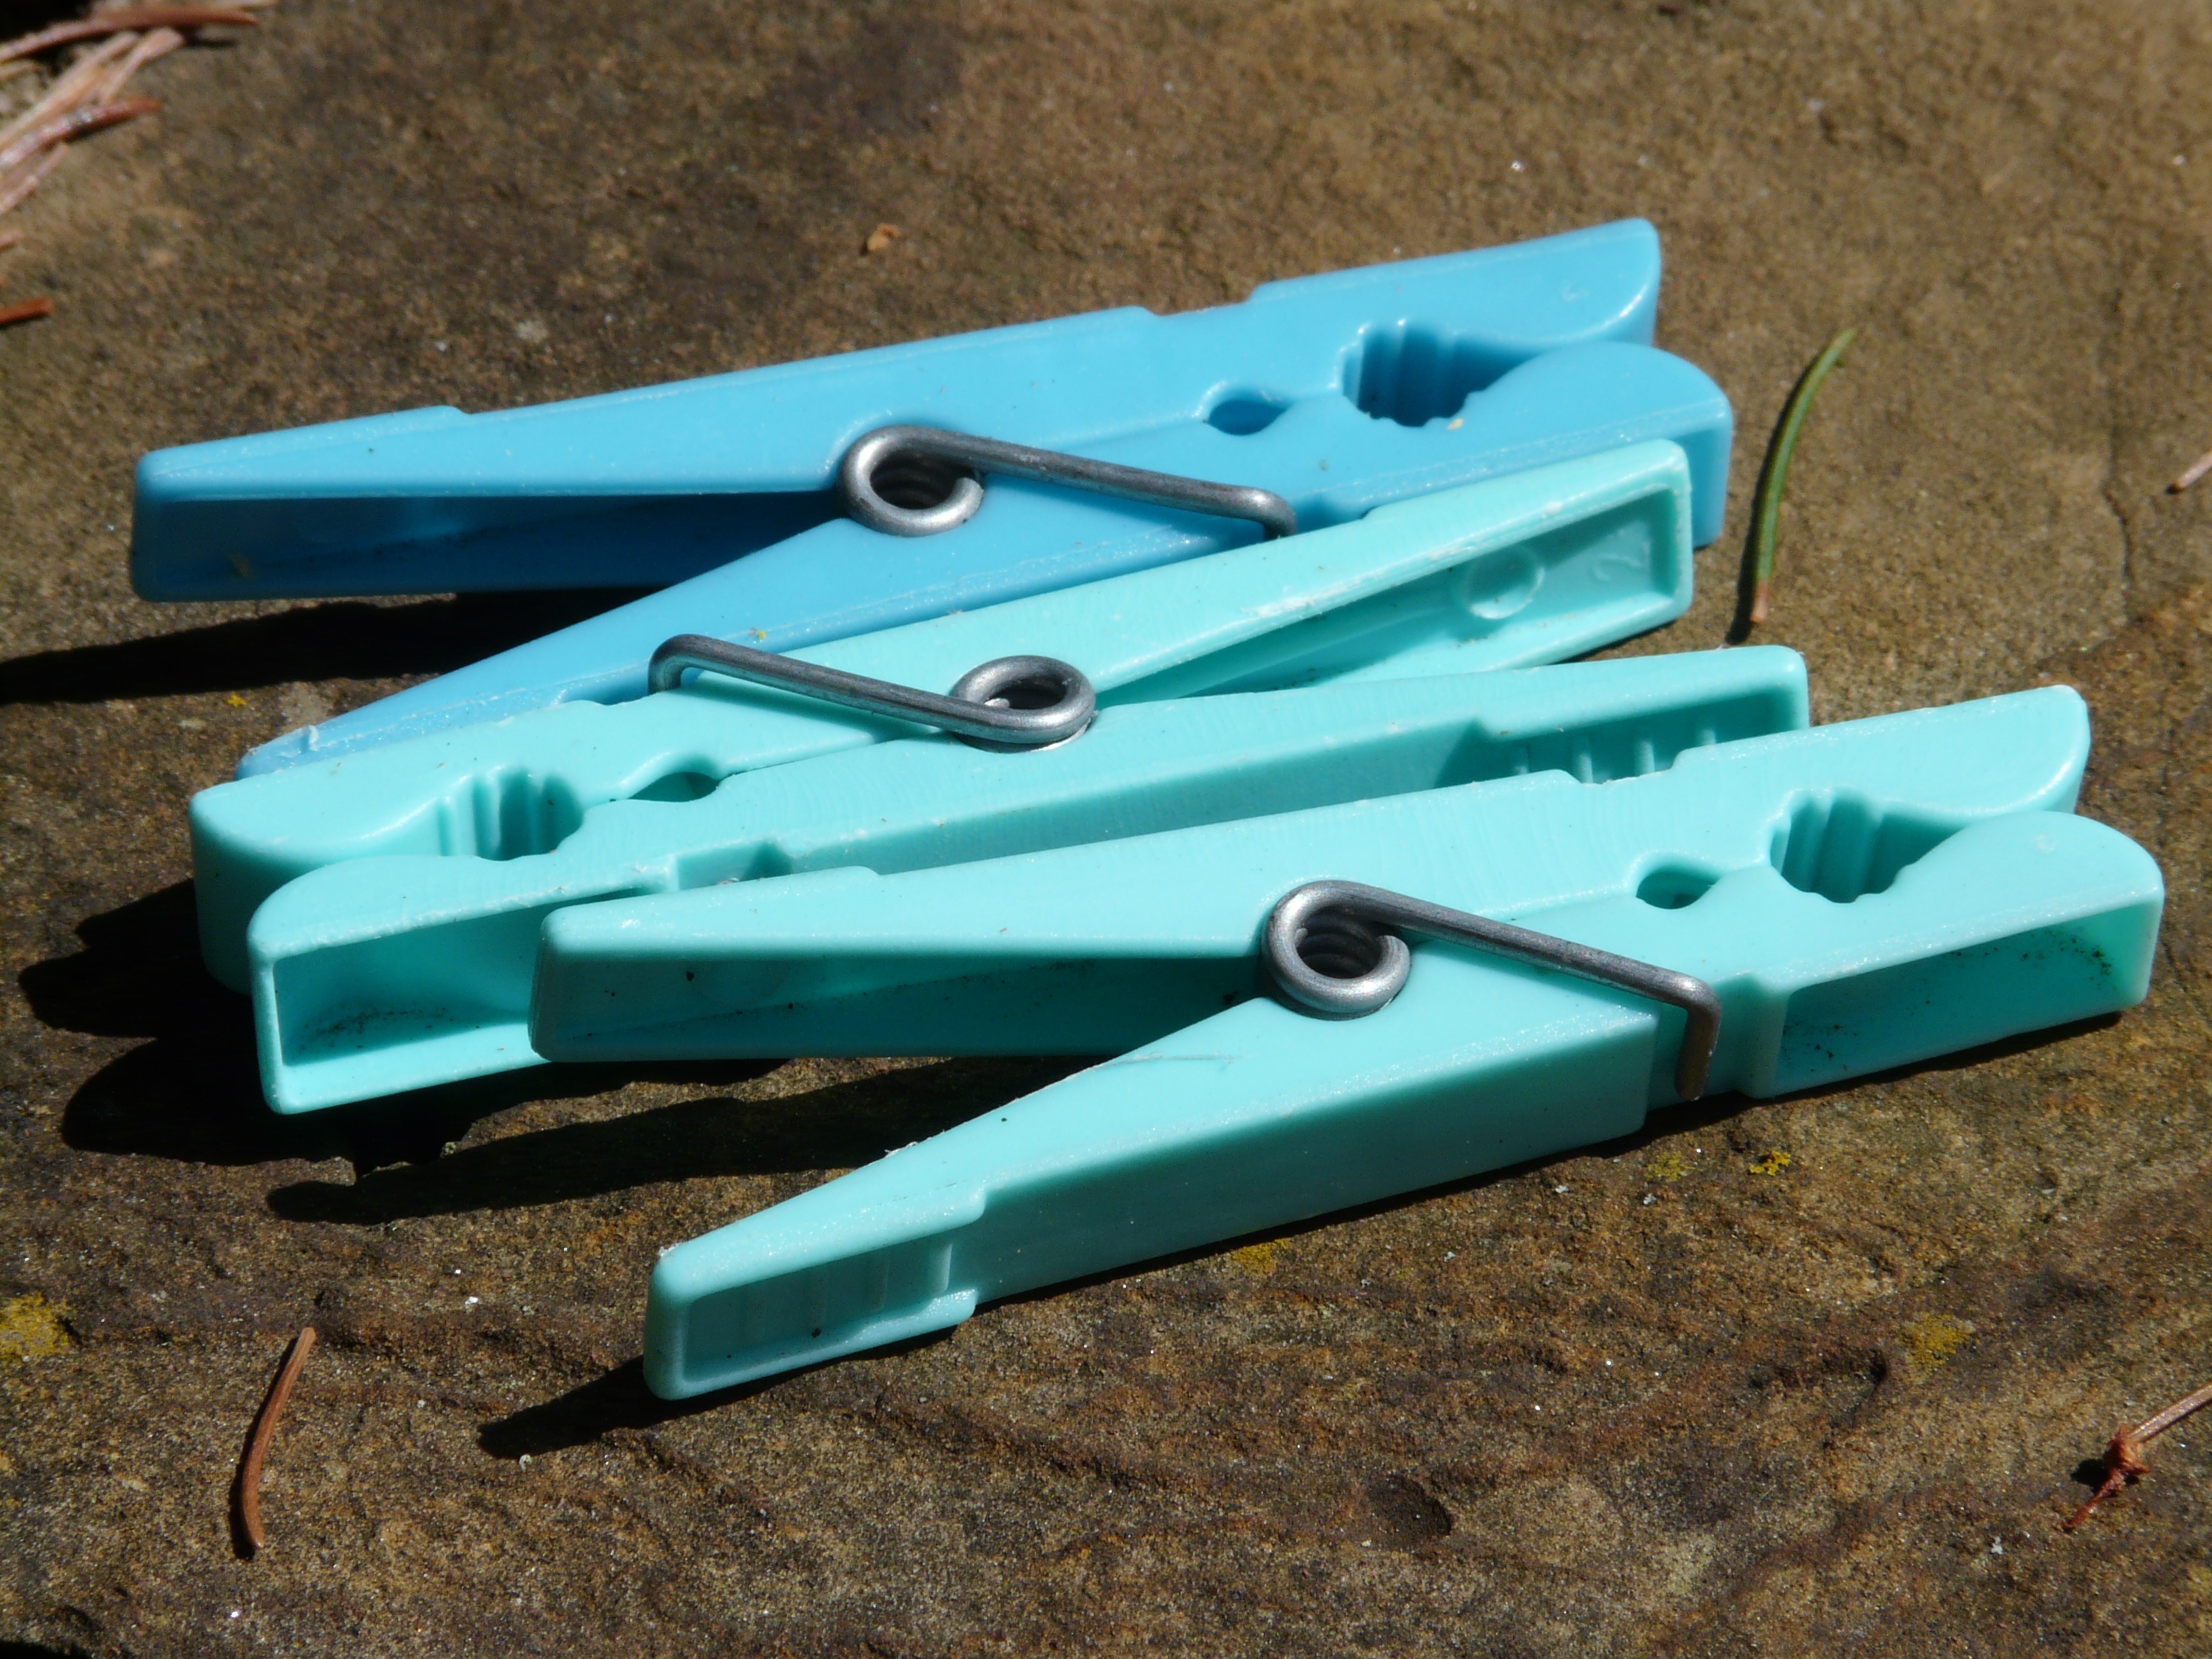
wing, plastic, blue, material, laundry, terminal, angle, hang, clip, budget, clothes peg, storm festival